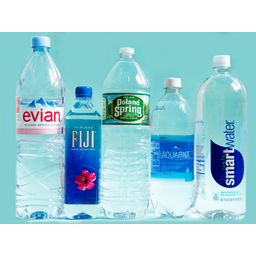
Label: plastic